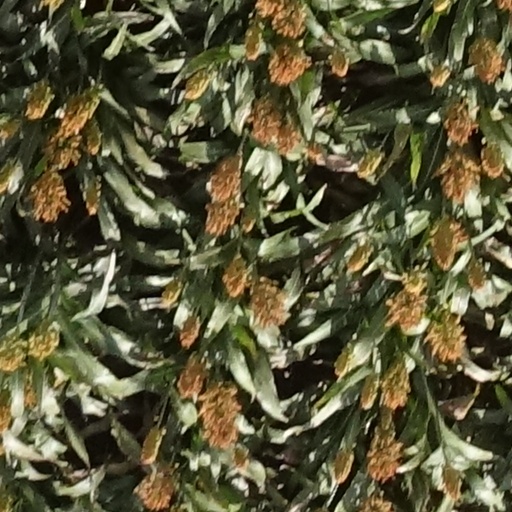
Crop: sorghum